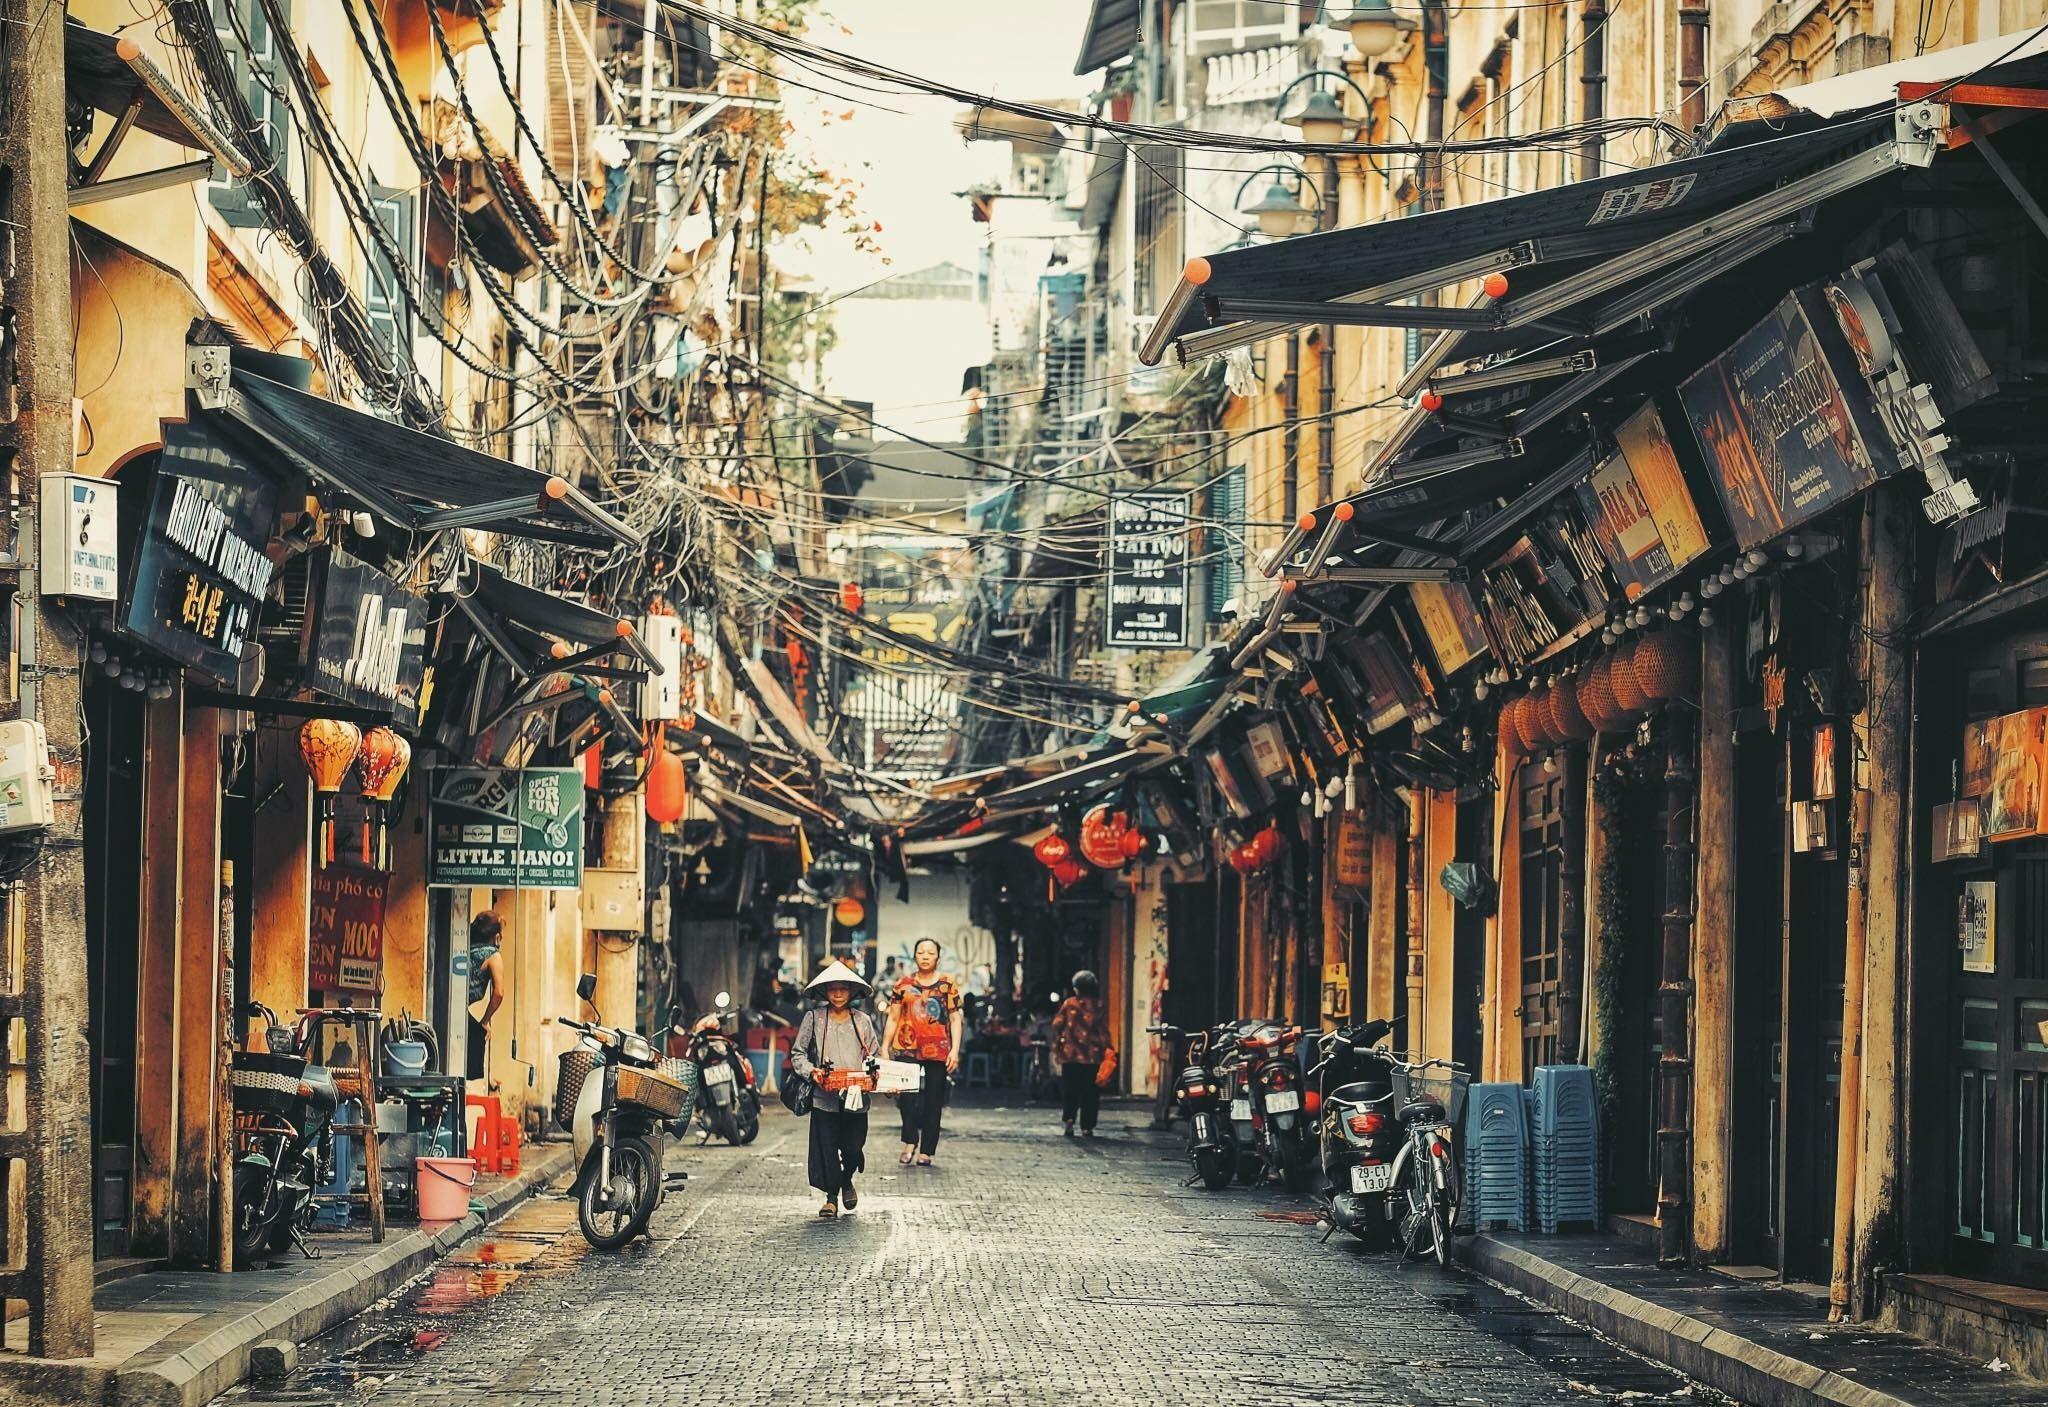
có một vài người đang di chuyển ở trong con phố